Kinyeti

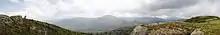
Panoramic image from the top of the mount

Named after Mount Kinyeti is the Mount Kineti chameleon (Trioceros kinetensis), a threatened species.